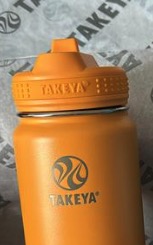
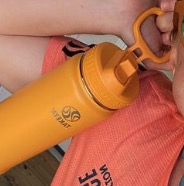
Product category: misc
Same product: yes